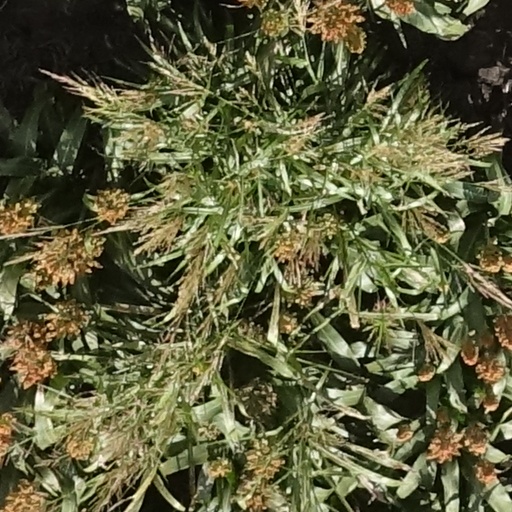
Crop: sorghum